Haul Round Island

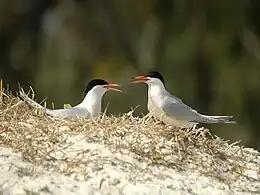
The island is an important breeding site for roseate terns

Haul Round Island is a island in the Arafura Sea, lying close to the north central coast of Arnhem Land, in the Northern Territory of Australia. It consists mainly of sand with a few rocks and nearby patches of mangroves. It is close to the town of Maningrida. It has been identified by BirdLife International as an Important Bird Area (IBA) because it has one of the largest seabird colonies in the Northern Territory.